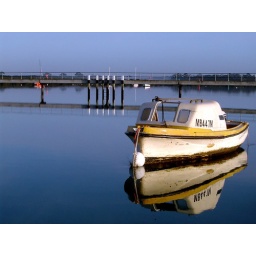
Old fishing boat on the Warneet river in Victoria Australia